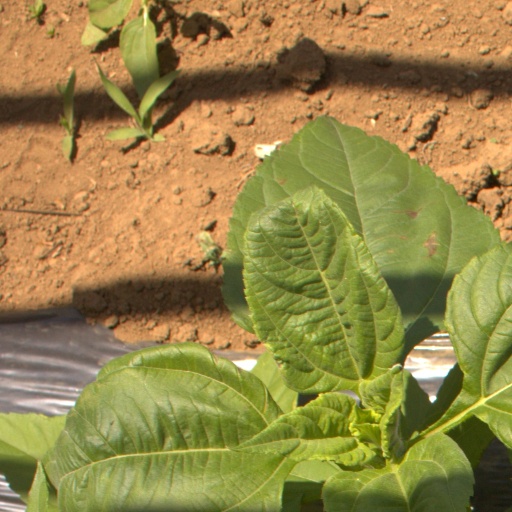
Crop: Jerusalem artichoke